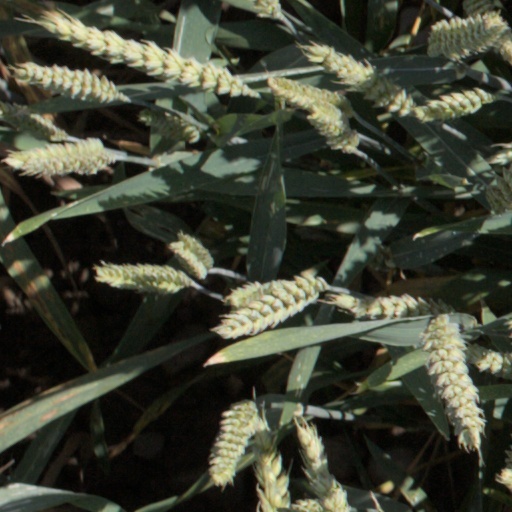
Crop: wheat